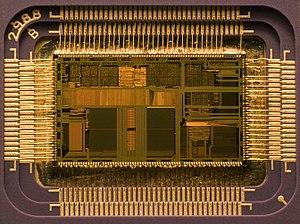
L'électricité existe depuis les débuts de l'univers qui est composé, selon des principes physiques, de « matière ». Son histoire vue par les hommes remonte aux débuts de l'humanité, car l'électricité est partout présente, très discrète la majorité du temps. Elle se manifeste parfois de manière très spectaculaire et brutale : par exemple sous forme d'éclairs associés au tonnerre et à des destructions.
Un processeur est un composant présent dans de nombreux dispositifs électroniques qui exécute les instructions machine des programmes informatiques. Avec la mémoire, c'est notamment l'une des fonctions qui existent depuis les premiers ordinateurs. Un processeur construit en un seul circuit intégré est un microprocesseur.
Un microprocesseur est un processeur dont tous les composants ont été suffisamment miniaturisés pour être regroupés dans un unique boitier. Fonctionnellement, le processeur est la partie d’un ordinateur qui exécute les instructions et traite les données des programmes.
Die shot est un anglicisme et qui signifie littéralement cliché de die. Un die shot est une microphotographie, qui est souvent mise en avant par les fondeurs pour présenter et faire la promotion des processeurs qu'ils contribuent à fabriquer.